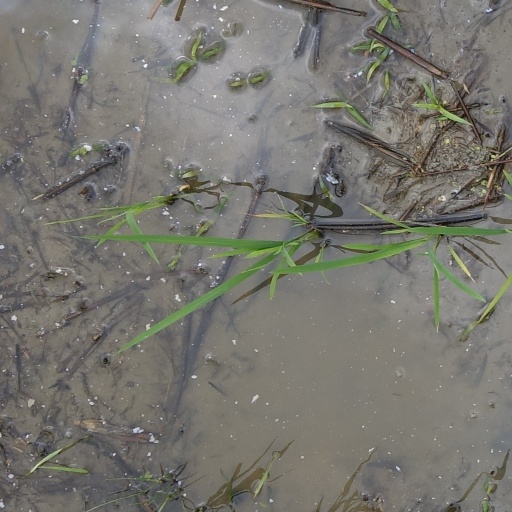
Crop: rice